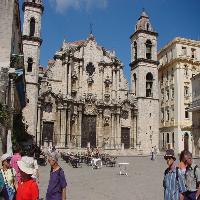
Weather: sun or clear